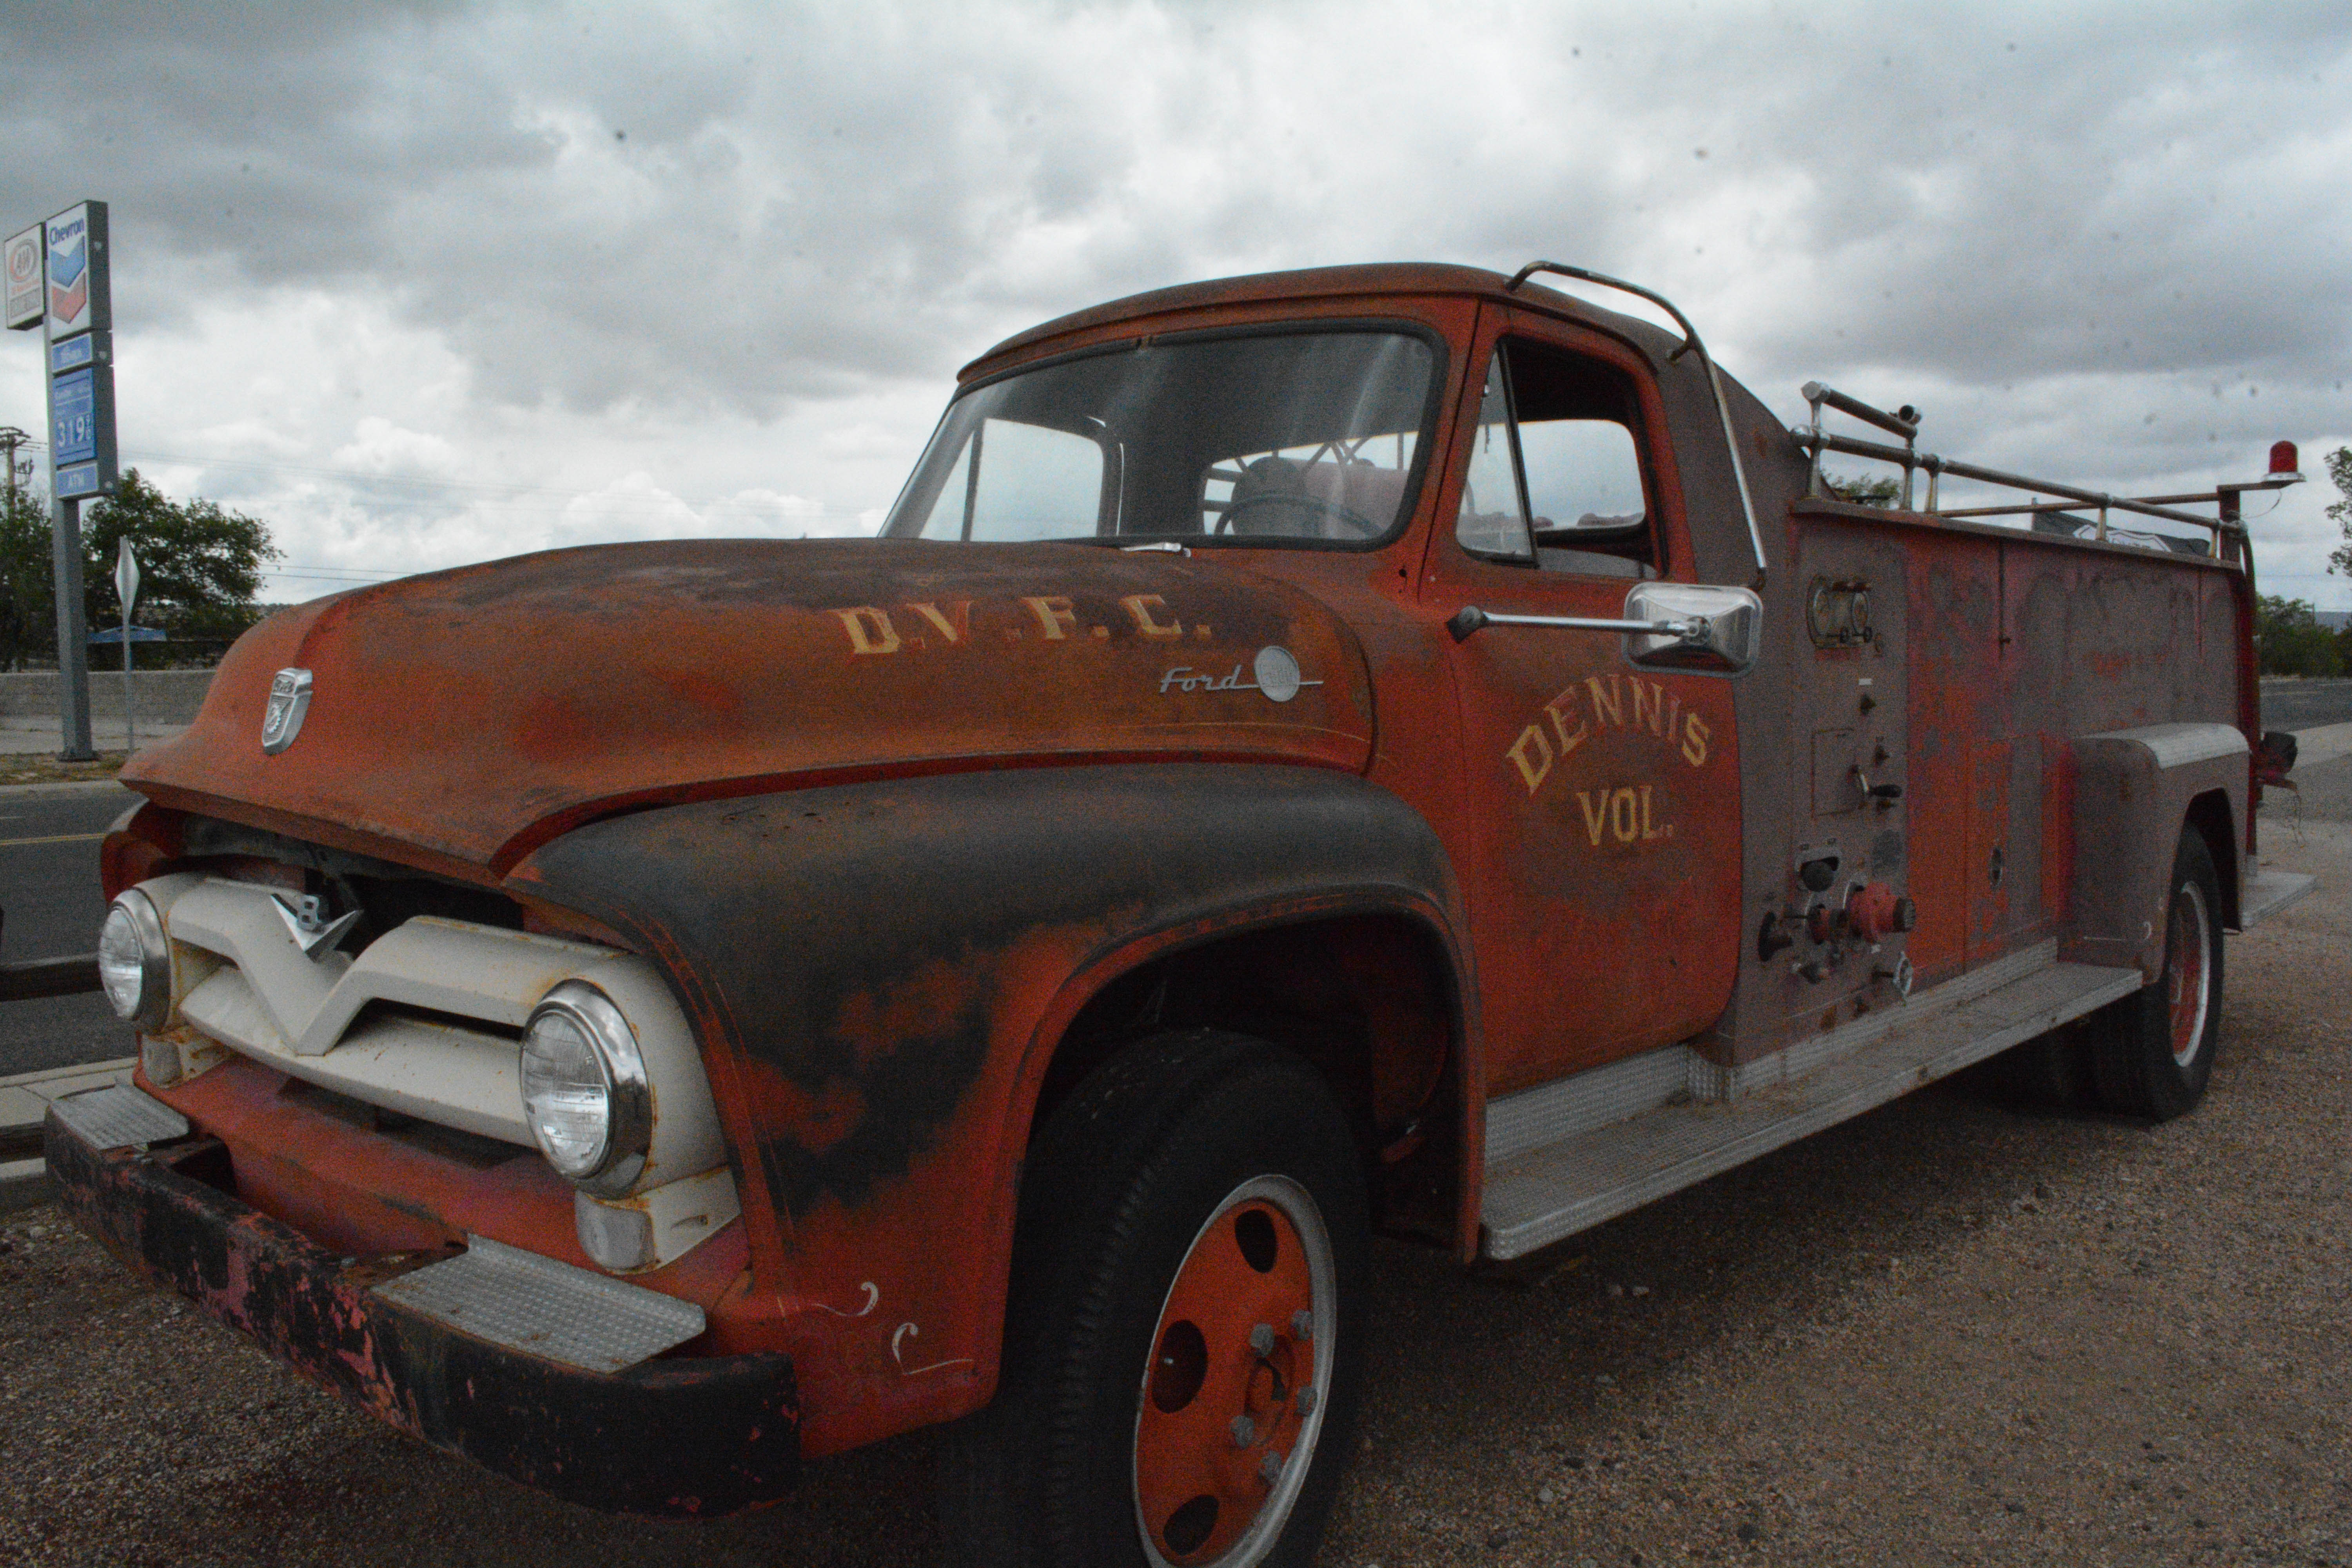
car, truck, vehicle, motor vehicle, antique car, pickup truck, land vehicle, automobile make, chevrolet advance design, ford f series